Legal status of Palestine

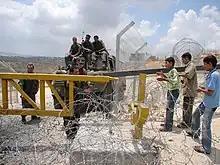
A barrier gate at Bil'in, West Bank, 2006

After 1967, a number of legal arguments were advanced which dismissed the right of Palestinians to self-determination and statehood. They generally proposed that Palestine was a land void of a legitimate sovereign and supported Israeli claims to the remaining territory of the Palestine Mandate. Historian and journalist Gershom Gorenberg says that outside of the pro-settlement community in Israel, these positions are considered quirky. He says that, while the Israeli government has used them for PR purposes abroad, it takes entirely different positions when arguing real legal cases before the Israeli Supreme Court. In 2005 Israel decided to dismantle all Israeli settlements in the Gaza Strip and four in the northern West Bank. Gorenberg notes, the government's decision was challenged in the Supreme Court by settlers, and the government won the case by noting the settlements were in territory whose legal status was that of 'belligerent territory'. The government argued that the settlers should have known the settlements were only temporary.